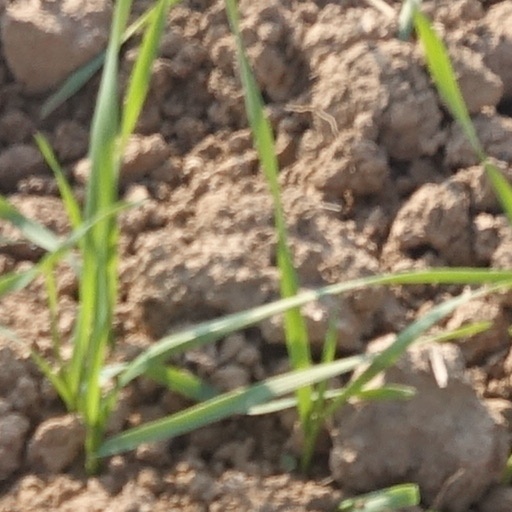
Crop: wheat